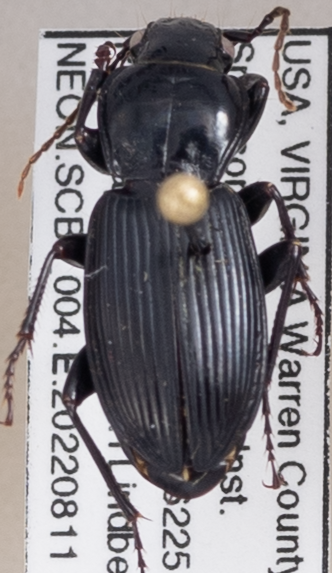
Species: Pterostichus coracinus
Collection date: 2022-08-11
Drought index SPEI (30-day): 1.28
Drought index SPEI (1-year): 1.082
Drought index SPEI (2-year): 0.764